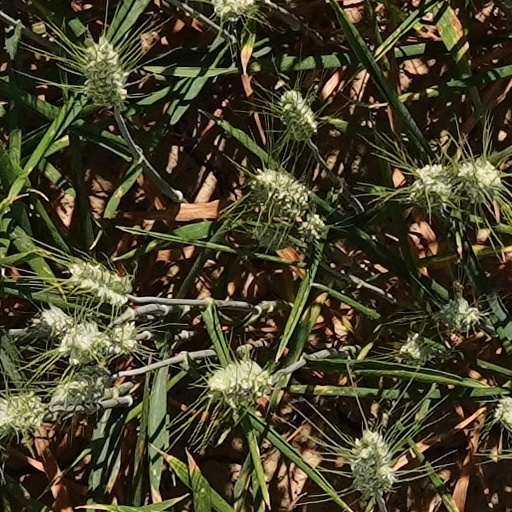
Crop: wheat